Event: Nepal Earthquake
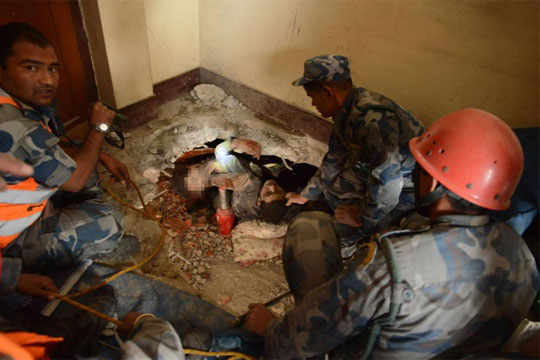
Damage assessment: damage